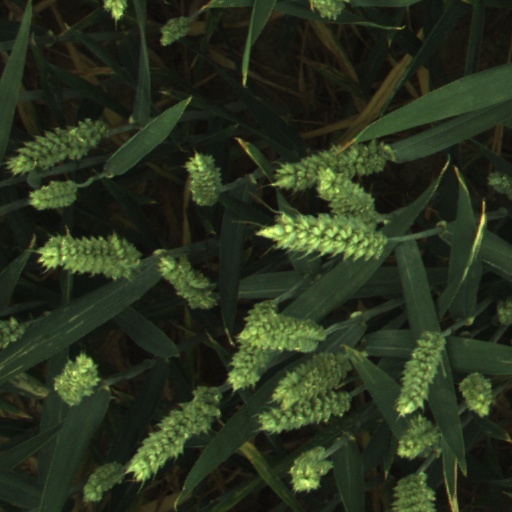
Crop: wheat